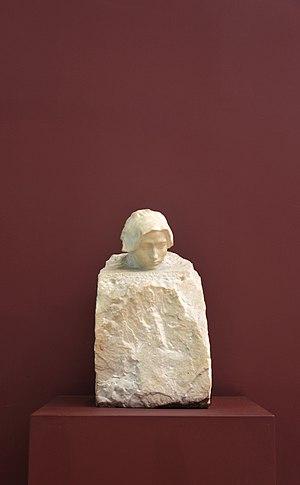
Auguste Rodin, né à Paris le 12 novembre 1840 et mort à Meudon le 17 novembre 1917, est l'un des plus importants sculpteurs français de la seconde moitié du XIXᵉ siècle, considéré comme un des pères de la sculpture moderne.